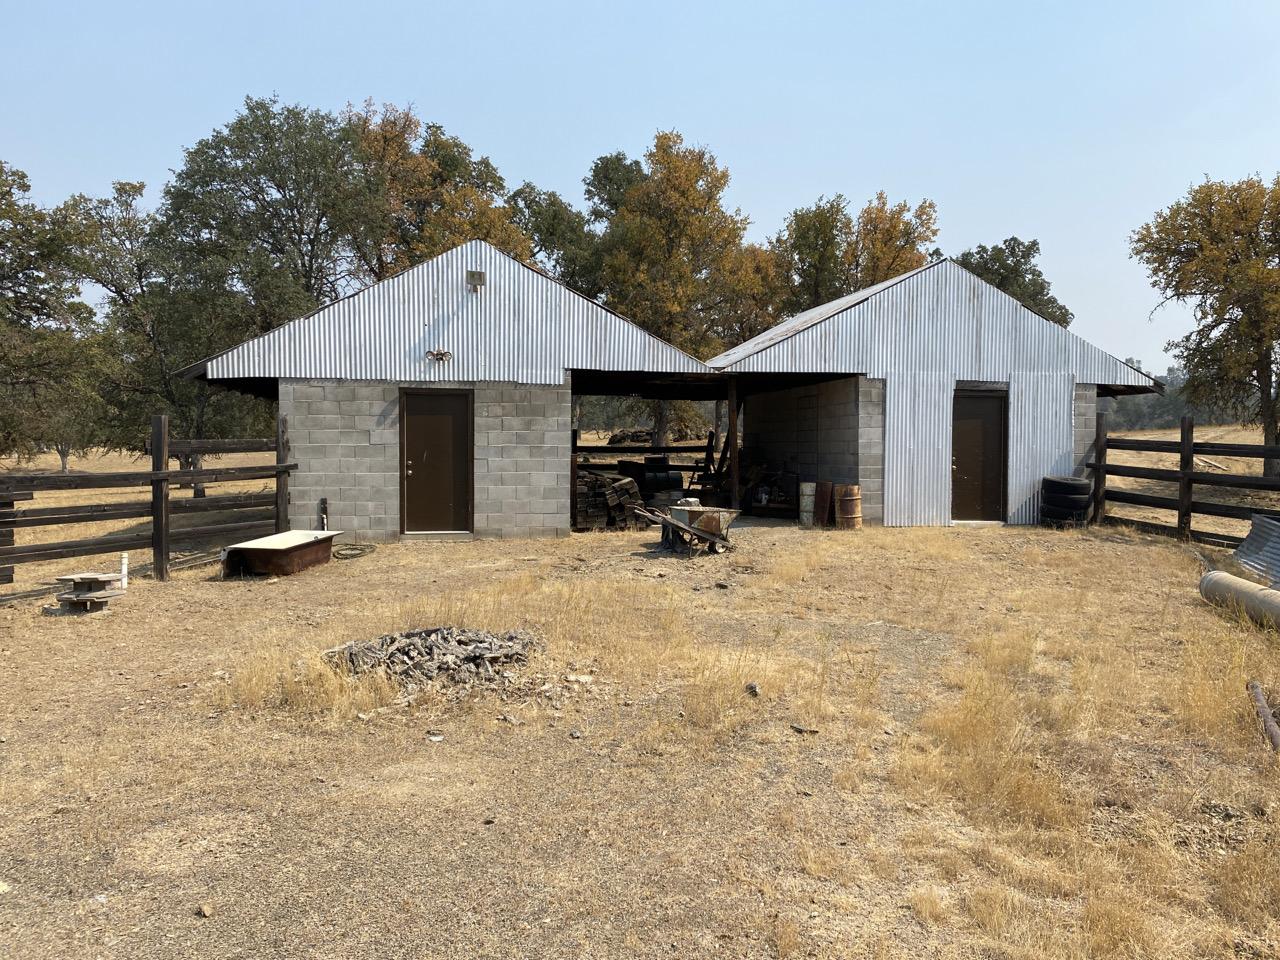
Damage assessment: no_damage